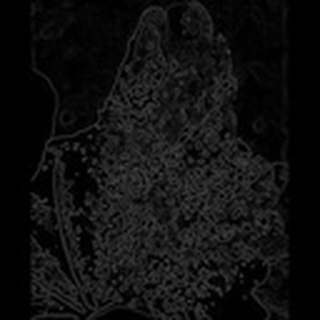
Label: cotton_aphids